Gwen Utz

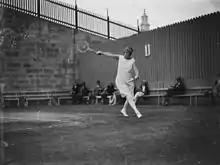
Gwen Utz (circa 1925) in New South Wales.

Gwendoline M Chiplin was born in 1900 in New South Wales. She married Harold Utz in 1920. Gwen Utz died in 1979.